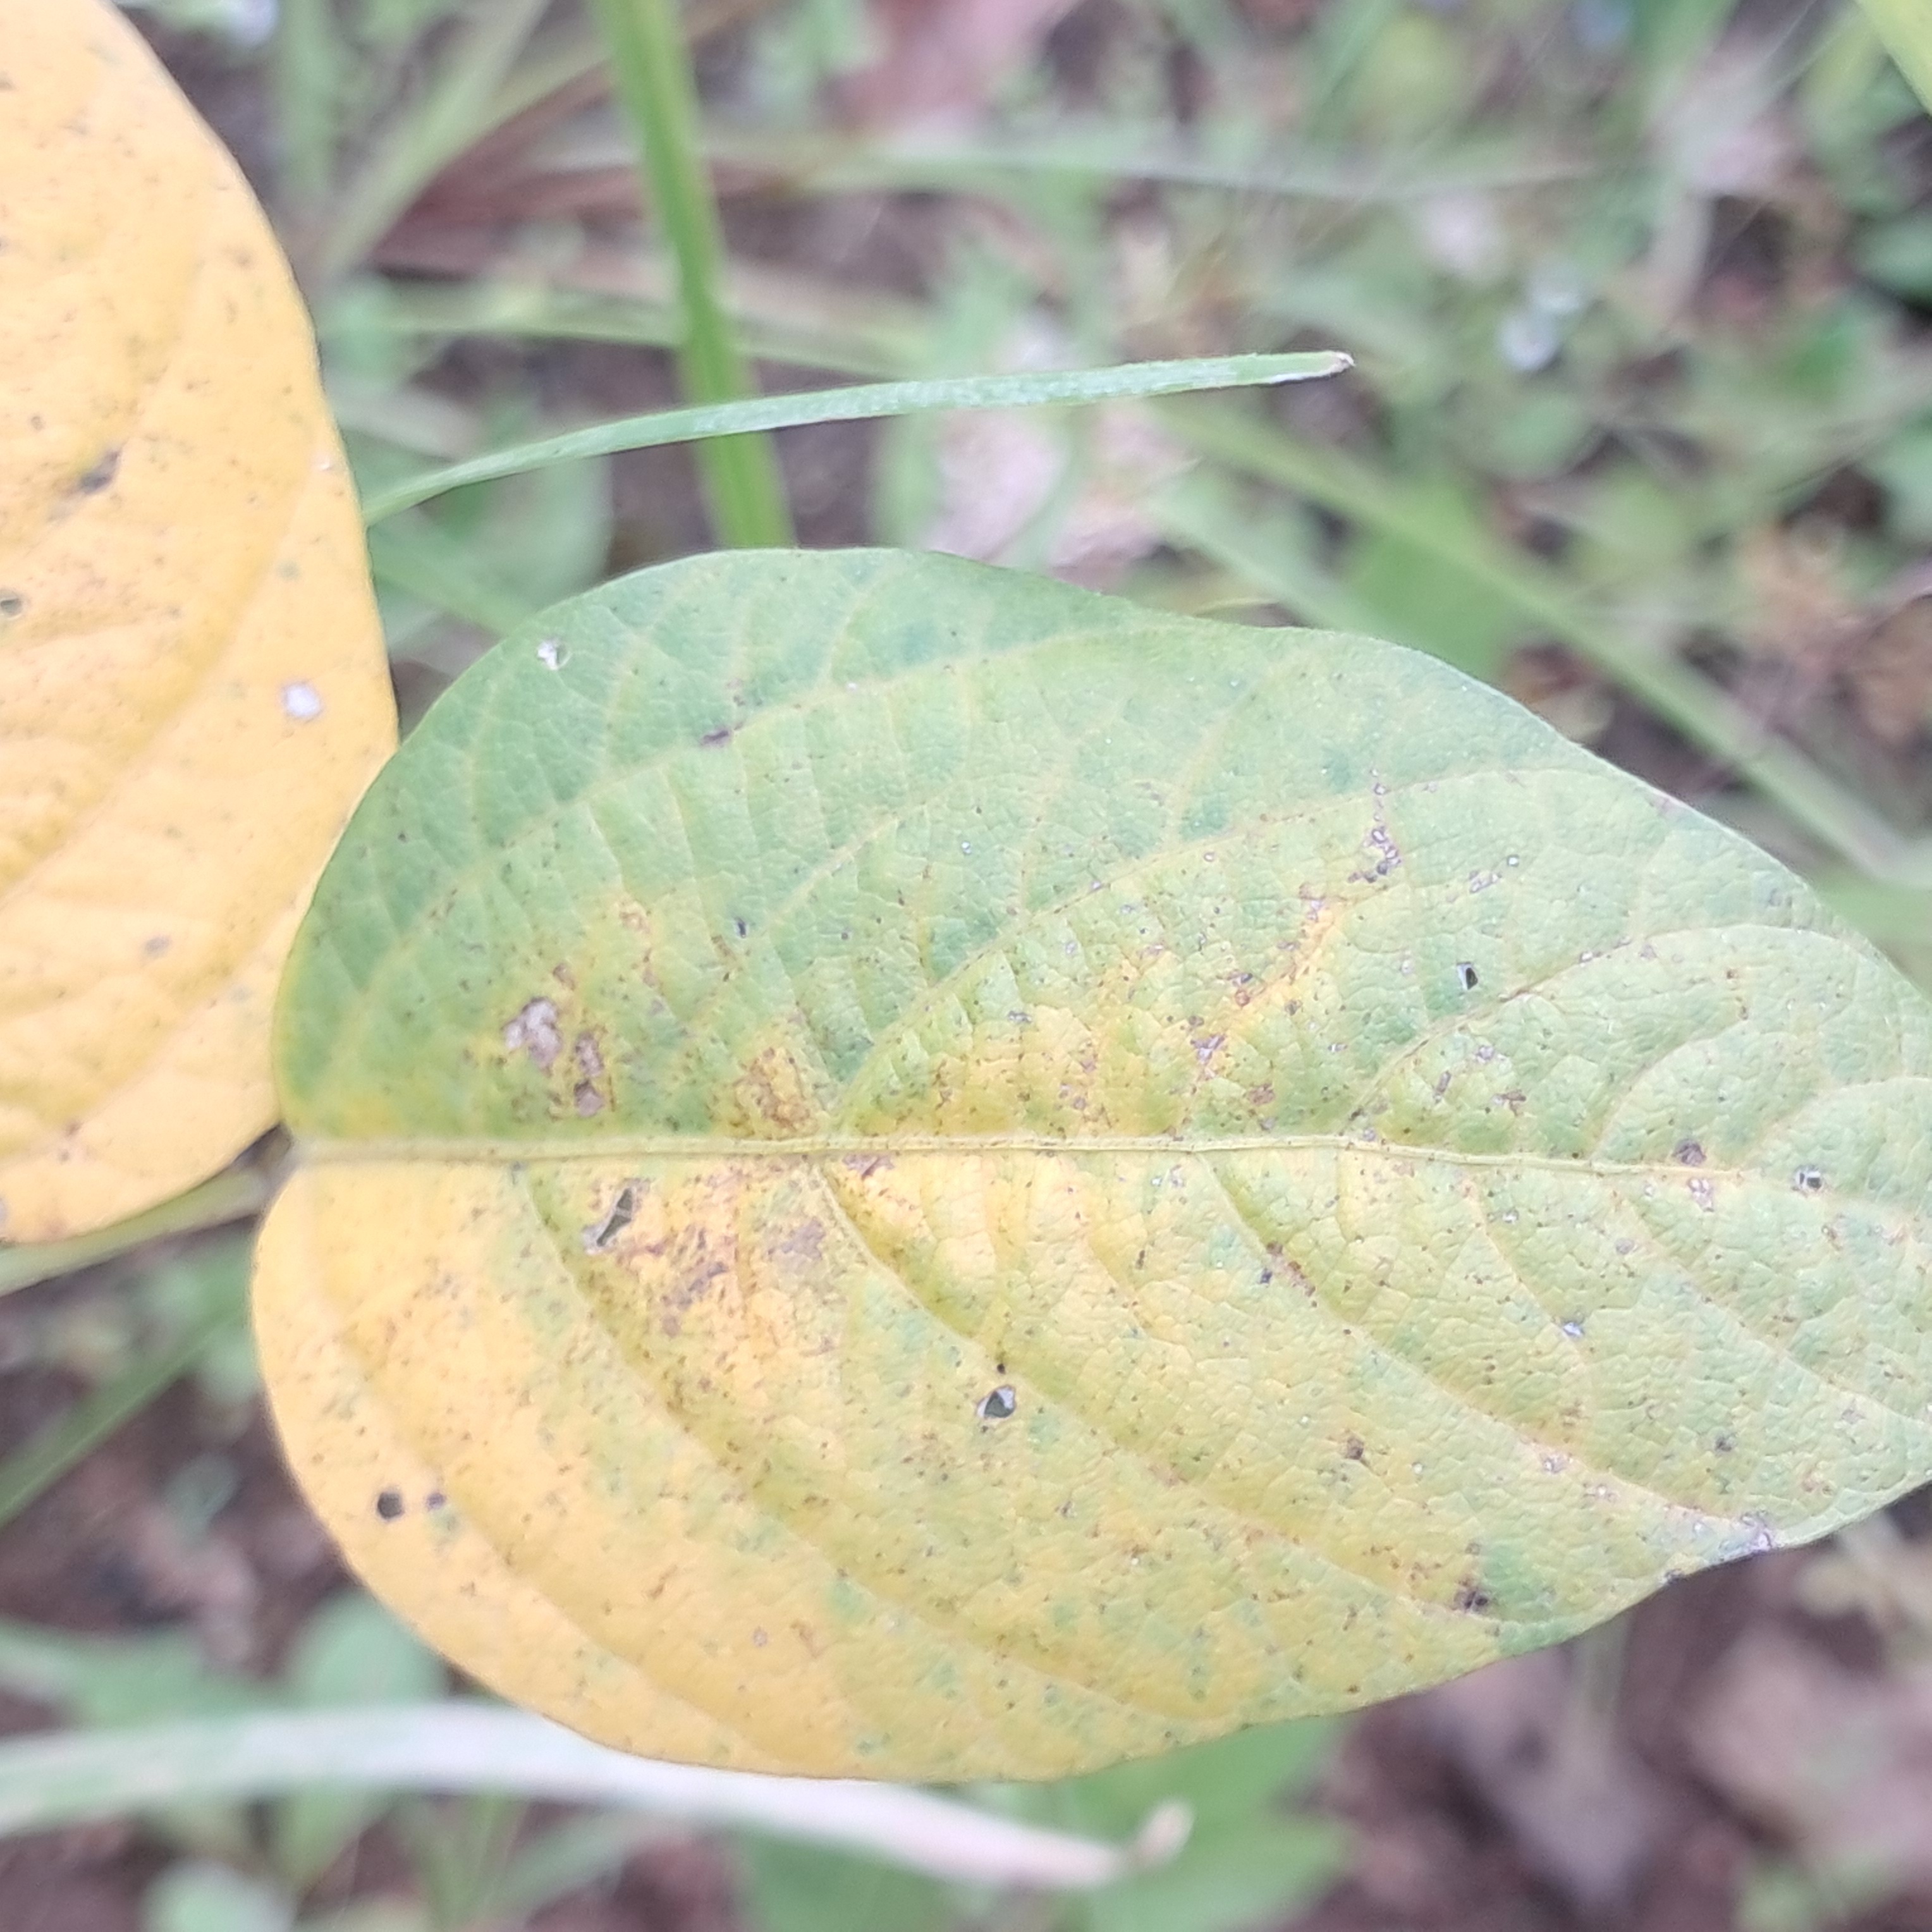
Label: Spectoria_Brown_Spot